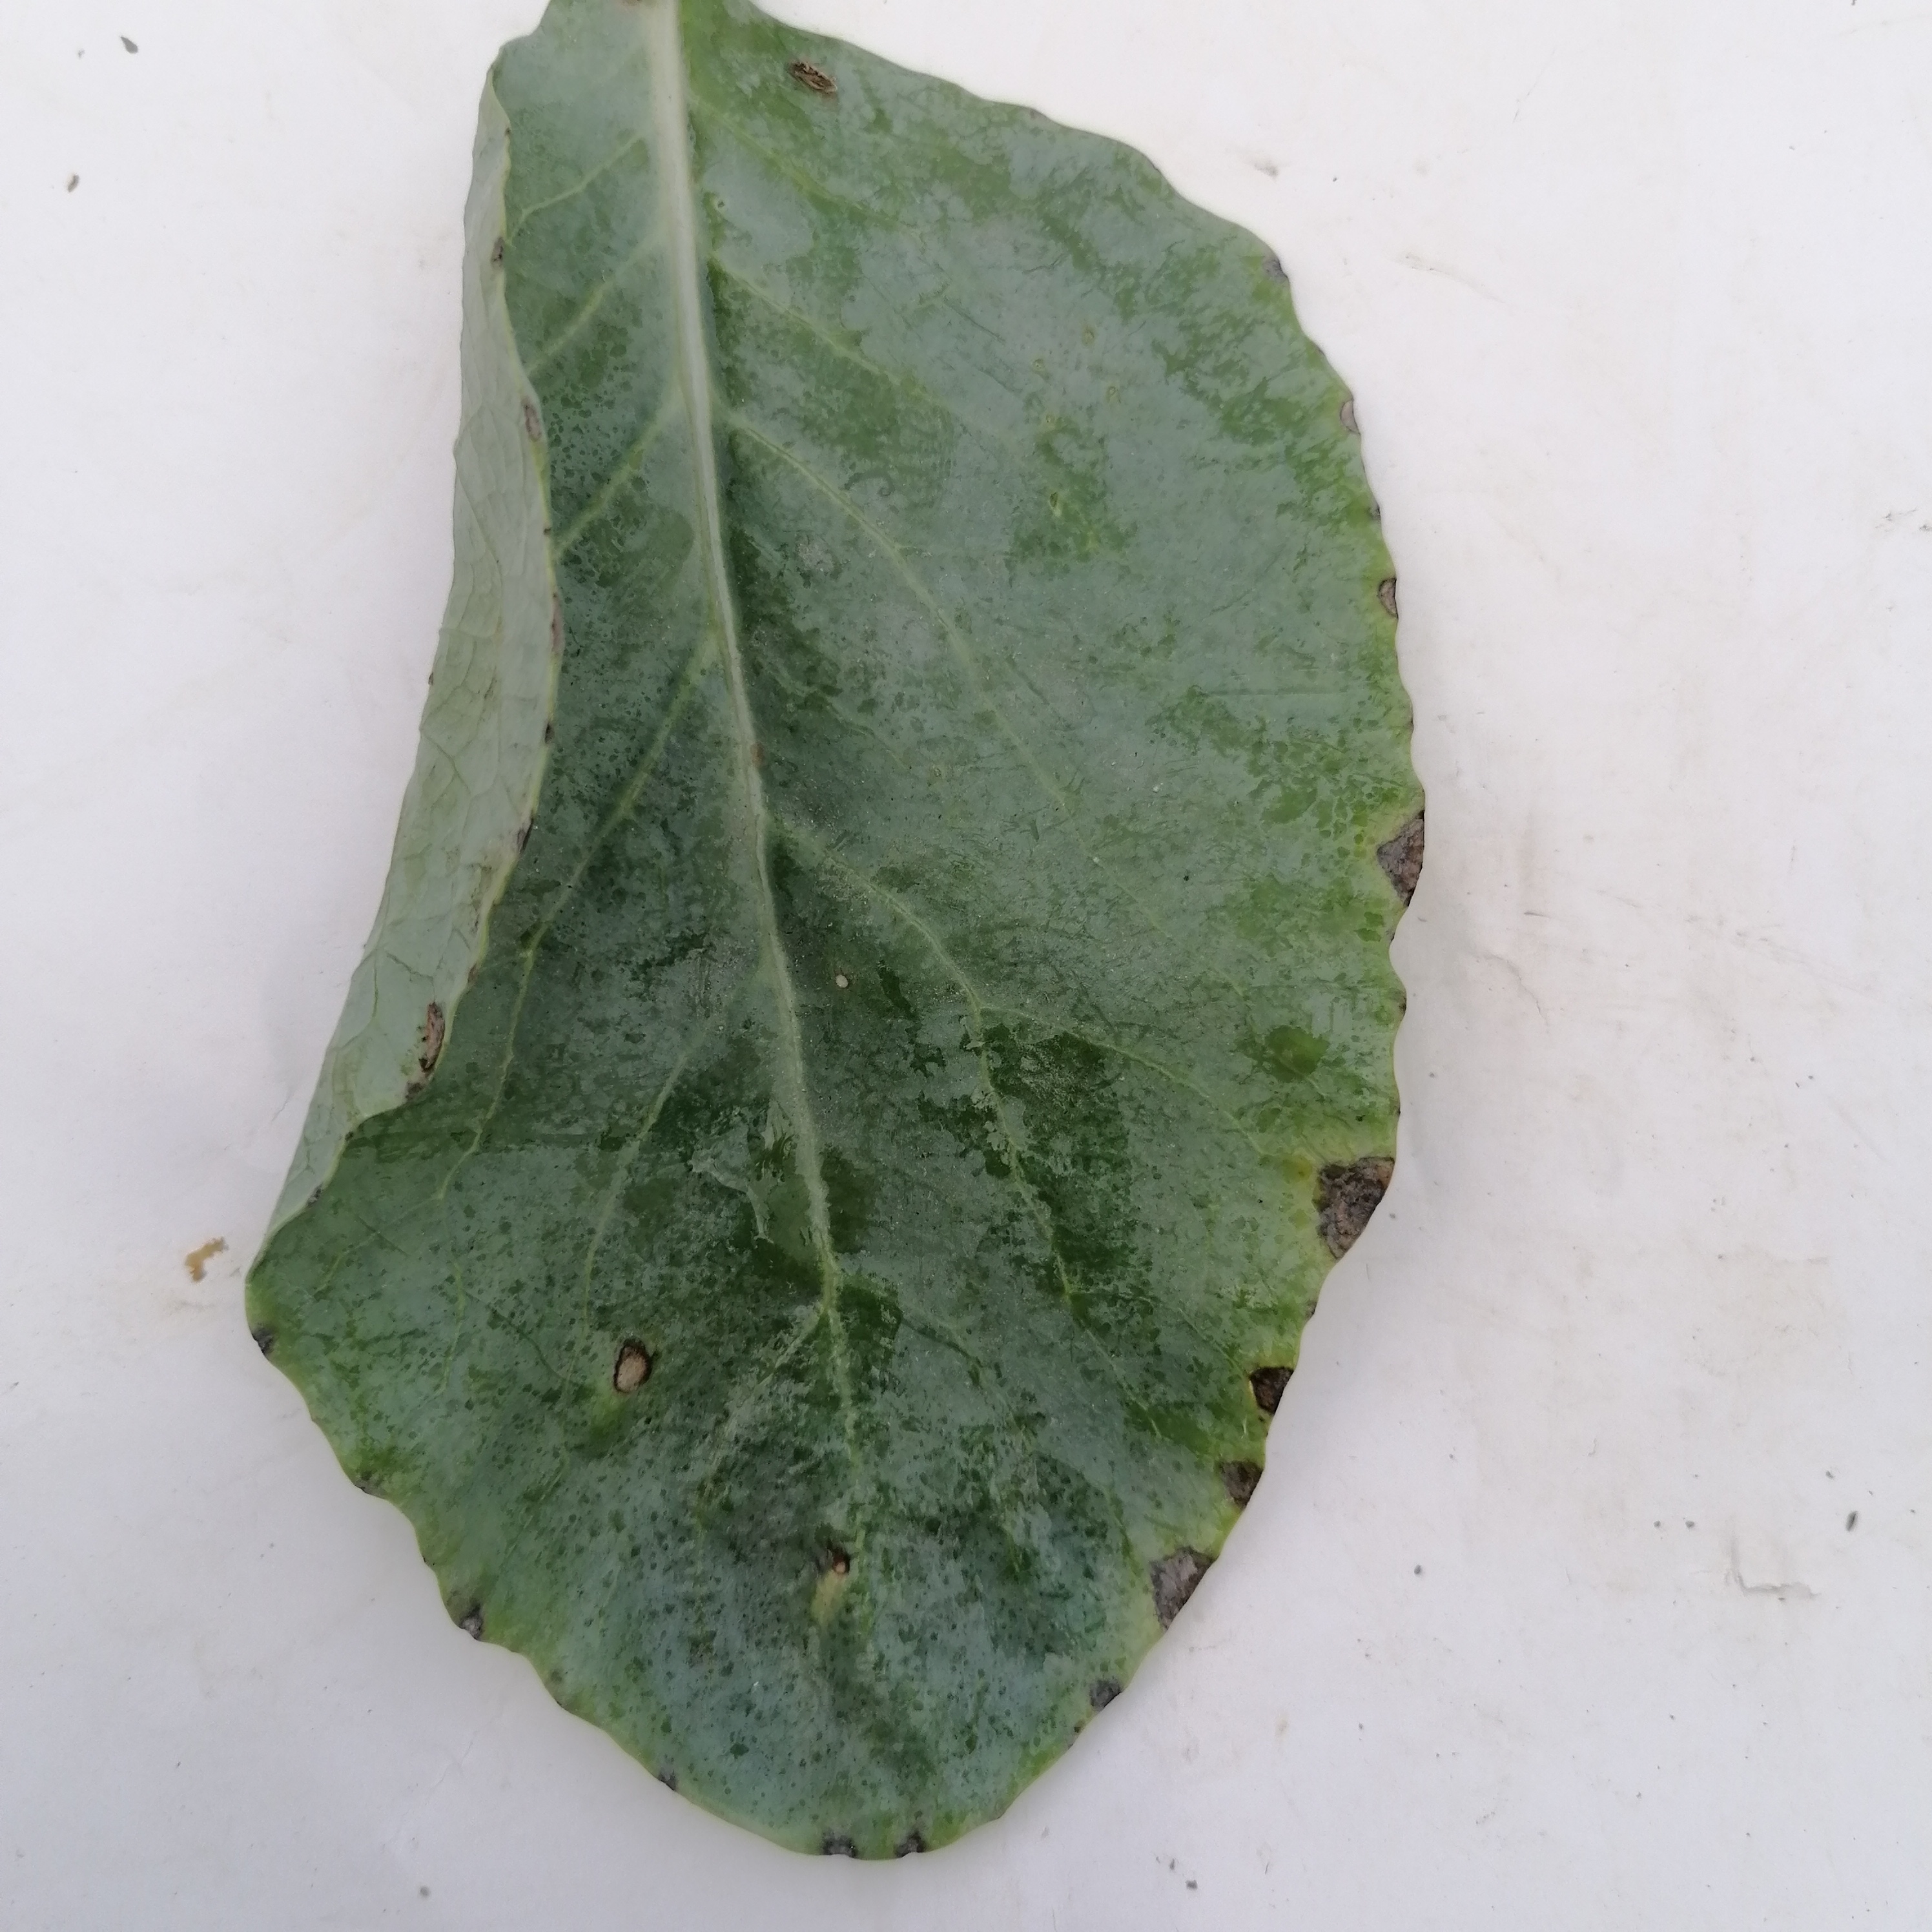
Label: Black Rot